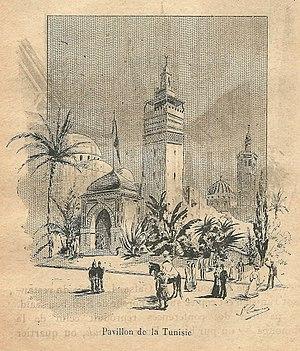
Une des illustrations du ""Guide remboursable"" de l'Expo 1900
Le protectorat français de Tunisie est institué par le traité du Bardo du 12 mai 1881 au terme d’une rapide conquête militaire. La souveraineté tunisienne est réduite à néant dès 1883, le bey se contentant de signer les décrets et lois préparés par le résident général de France en Tunisie. Si l’administration tunisienne au niveau local reste en place, elle se contente de faire le lien entre la population tunisienne et les nouvelles administrations mises en place sur le modèle de ce qui existe en France. Le budget du gouvernement tunisien est rapidement assaini ce qui permet de lancer de multiples programmes de constructions d’infrastructures qui transforment complètement le pays avant tout au profit des colons, en majorité italiens dont le nombre augmente rapidement. Toute une législation foncière est mise en place permettant l'acquisition ou la confiscation de terres afin de créer des lots de colonisation revendus aux colons français qui s'approprient ainsi les meilleures surfaces cultivables.